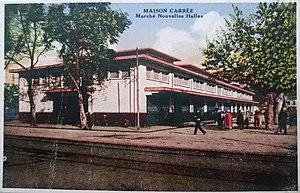
Photographie (v.1930) coloriée des ""Nouvelles Halles"" du grand marché aux bestiaux de Maison-Carrée."
El-Harrach est une localité dans la banlieue d'Alger en Algérie. Simple lieu-dit sur la route d'Alger jusqu'au milieu du XIXᵉ siècle, cette localité devient la 12ᵉ ville d'Algérie au début des années 1950, avant d'être absorbée par la ville d'Alger à laquelle elle est rattachée administrativement en 1959 en tant qu'arrondissement. Le territoire historique d'El-Harrach est aujourd'hui partagé entre plusieurs communes de la wilaya d'Alger et certains de ses faubourgs constituent encore certains des quartiers les plus populaires et populeux de la capitale algérienne.